Rías Baixas

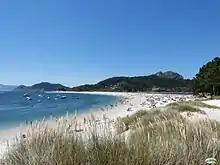
Rodas beach in the Atlantic Islands of Galicia National Park

The Rías Baixas are an important source of tourism within Galicia, even more so than the Rías Altas. A large draw for tourists is the expansive coastline that results from the nature of the rias. This coastline also leads to many beaches. The most important historic city is Pontevedra. In the Ria de Pontevedra and the Ría Vigo there are a lot of different beaches. Furthermore, the cliffs just off shore offer extensive views. Naturally, many water and boating activities are also a central attraction for tourists visiting the Rías Baixas. The many towns located near the rias also offer added interest. Each town is distinctive, but churches, lighthouses, and manor houses are a common and popular feature. The food in the Rías Baixas, taken locally from the ocean and rias, is claimed to be very high quality and also attracts tourists.